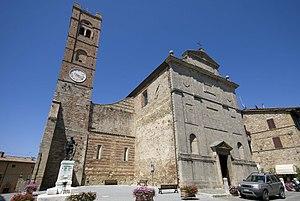
Radicondoli est une commune italienne de la province de Sienne dans la région Toscane en Italie.